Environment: lab
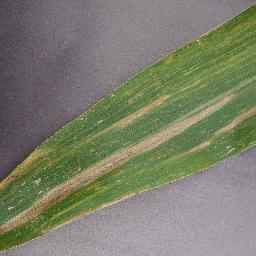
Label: northern_corn_leaf_blight